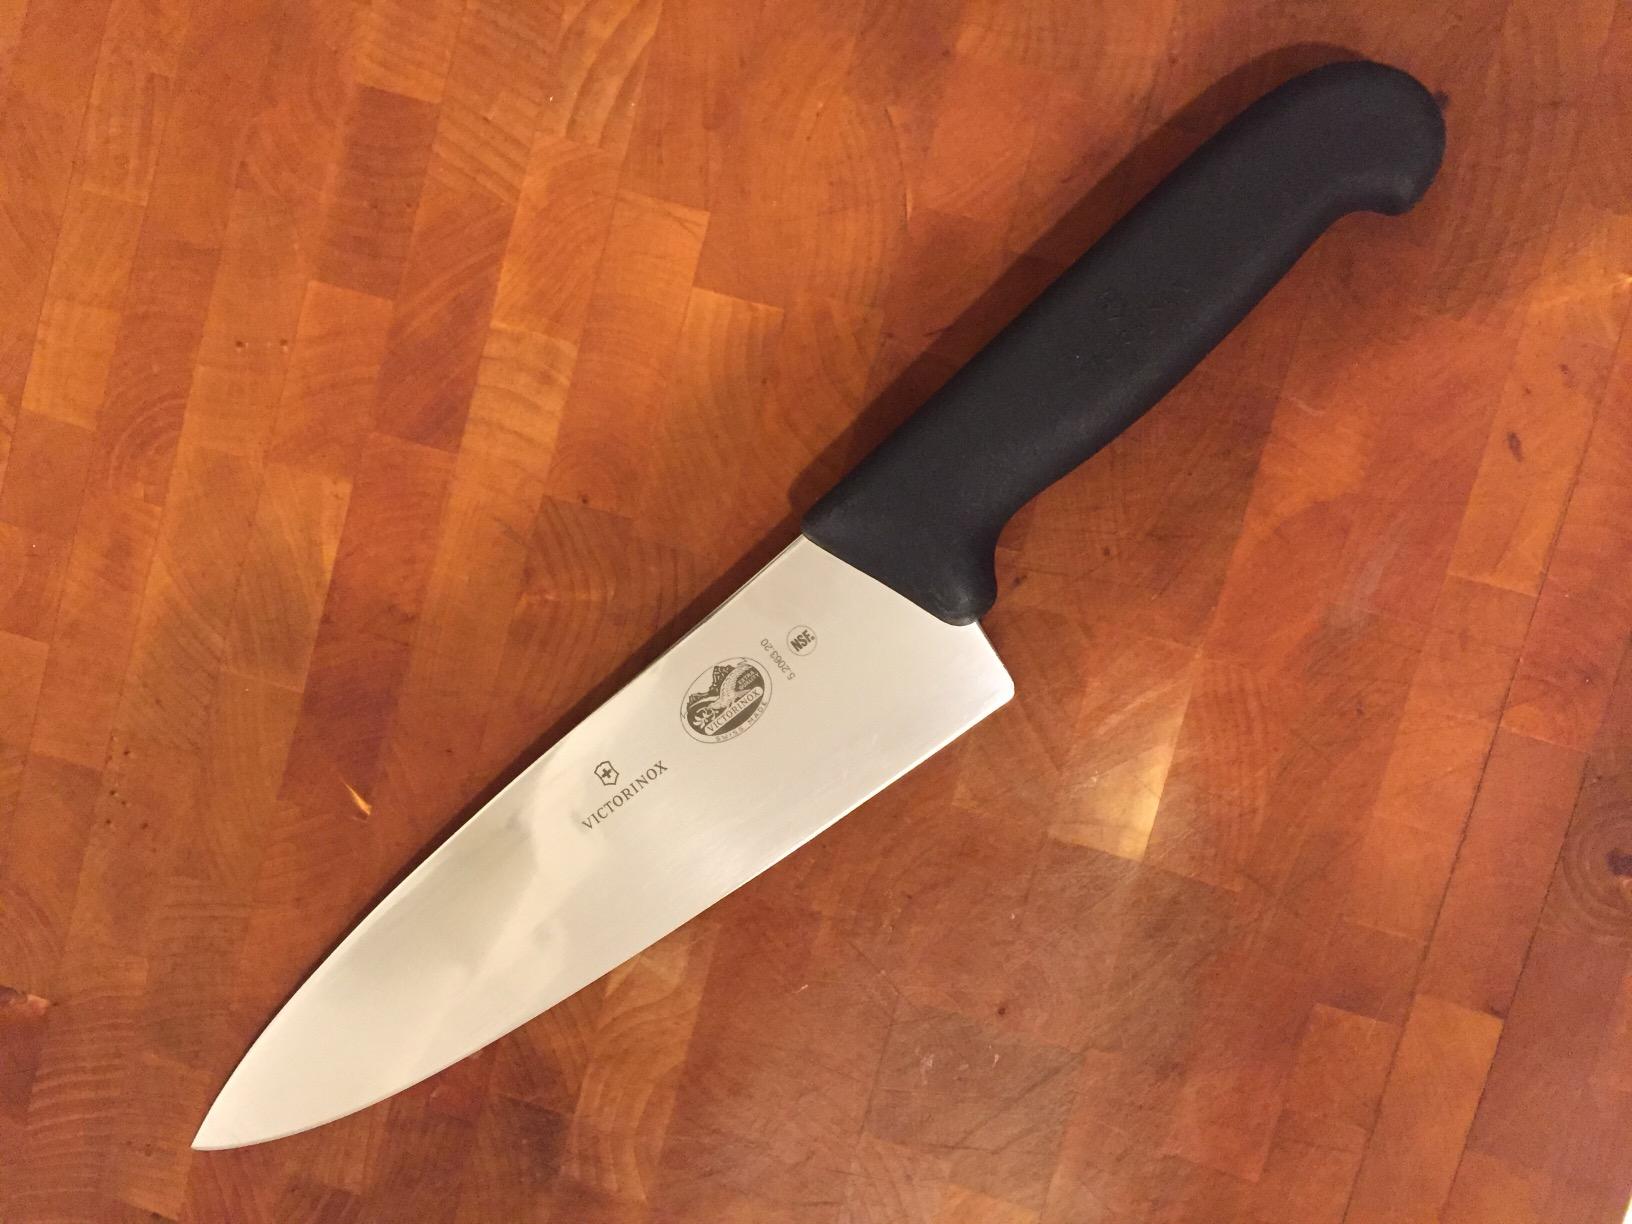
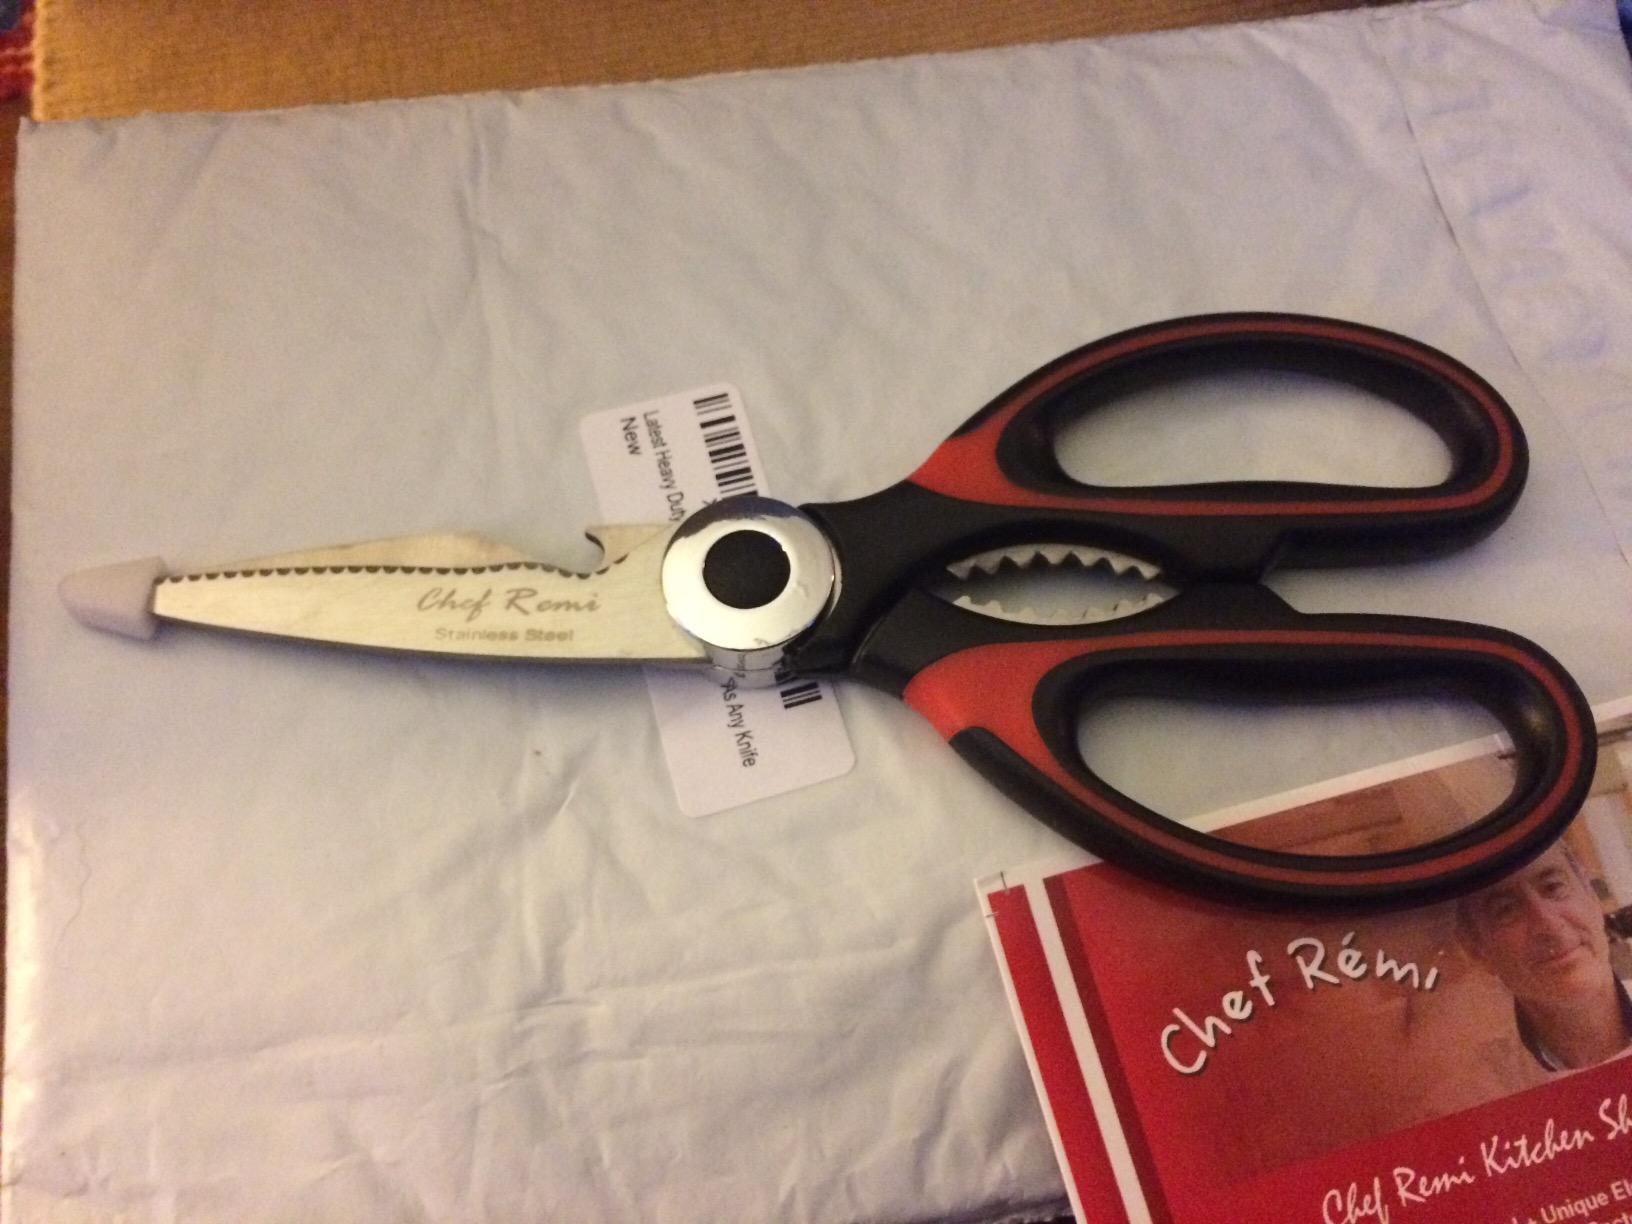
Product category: items_knife
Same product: no